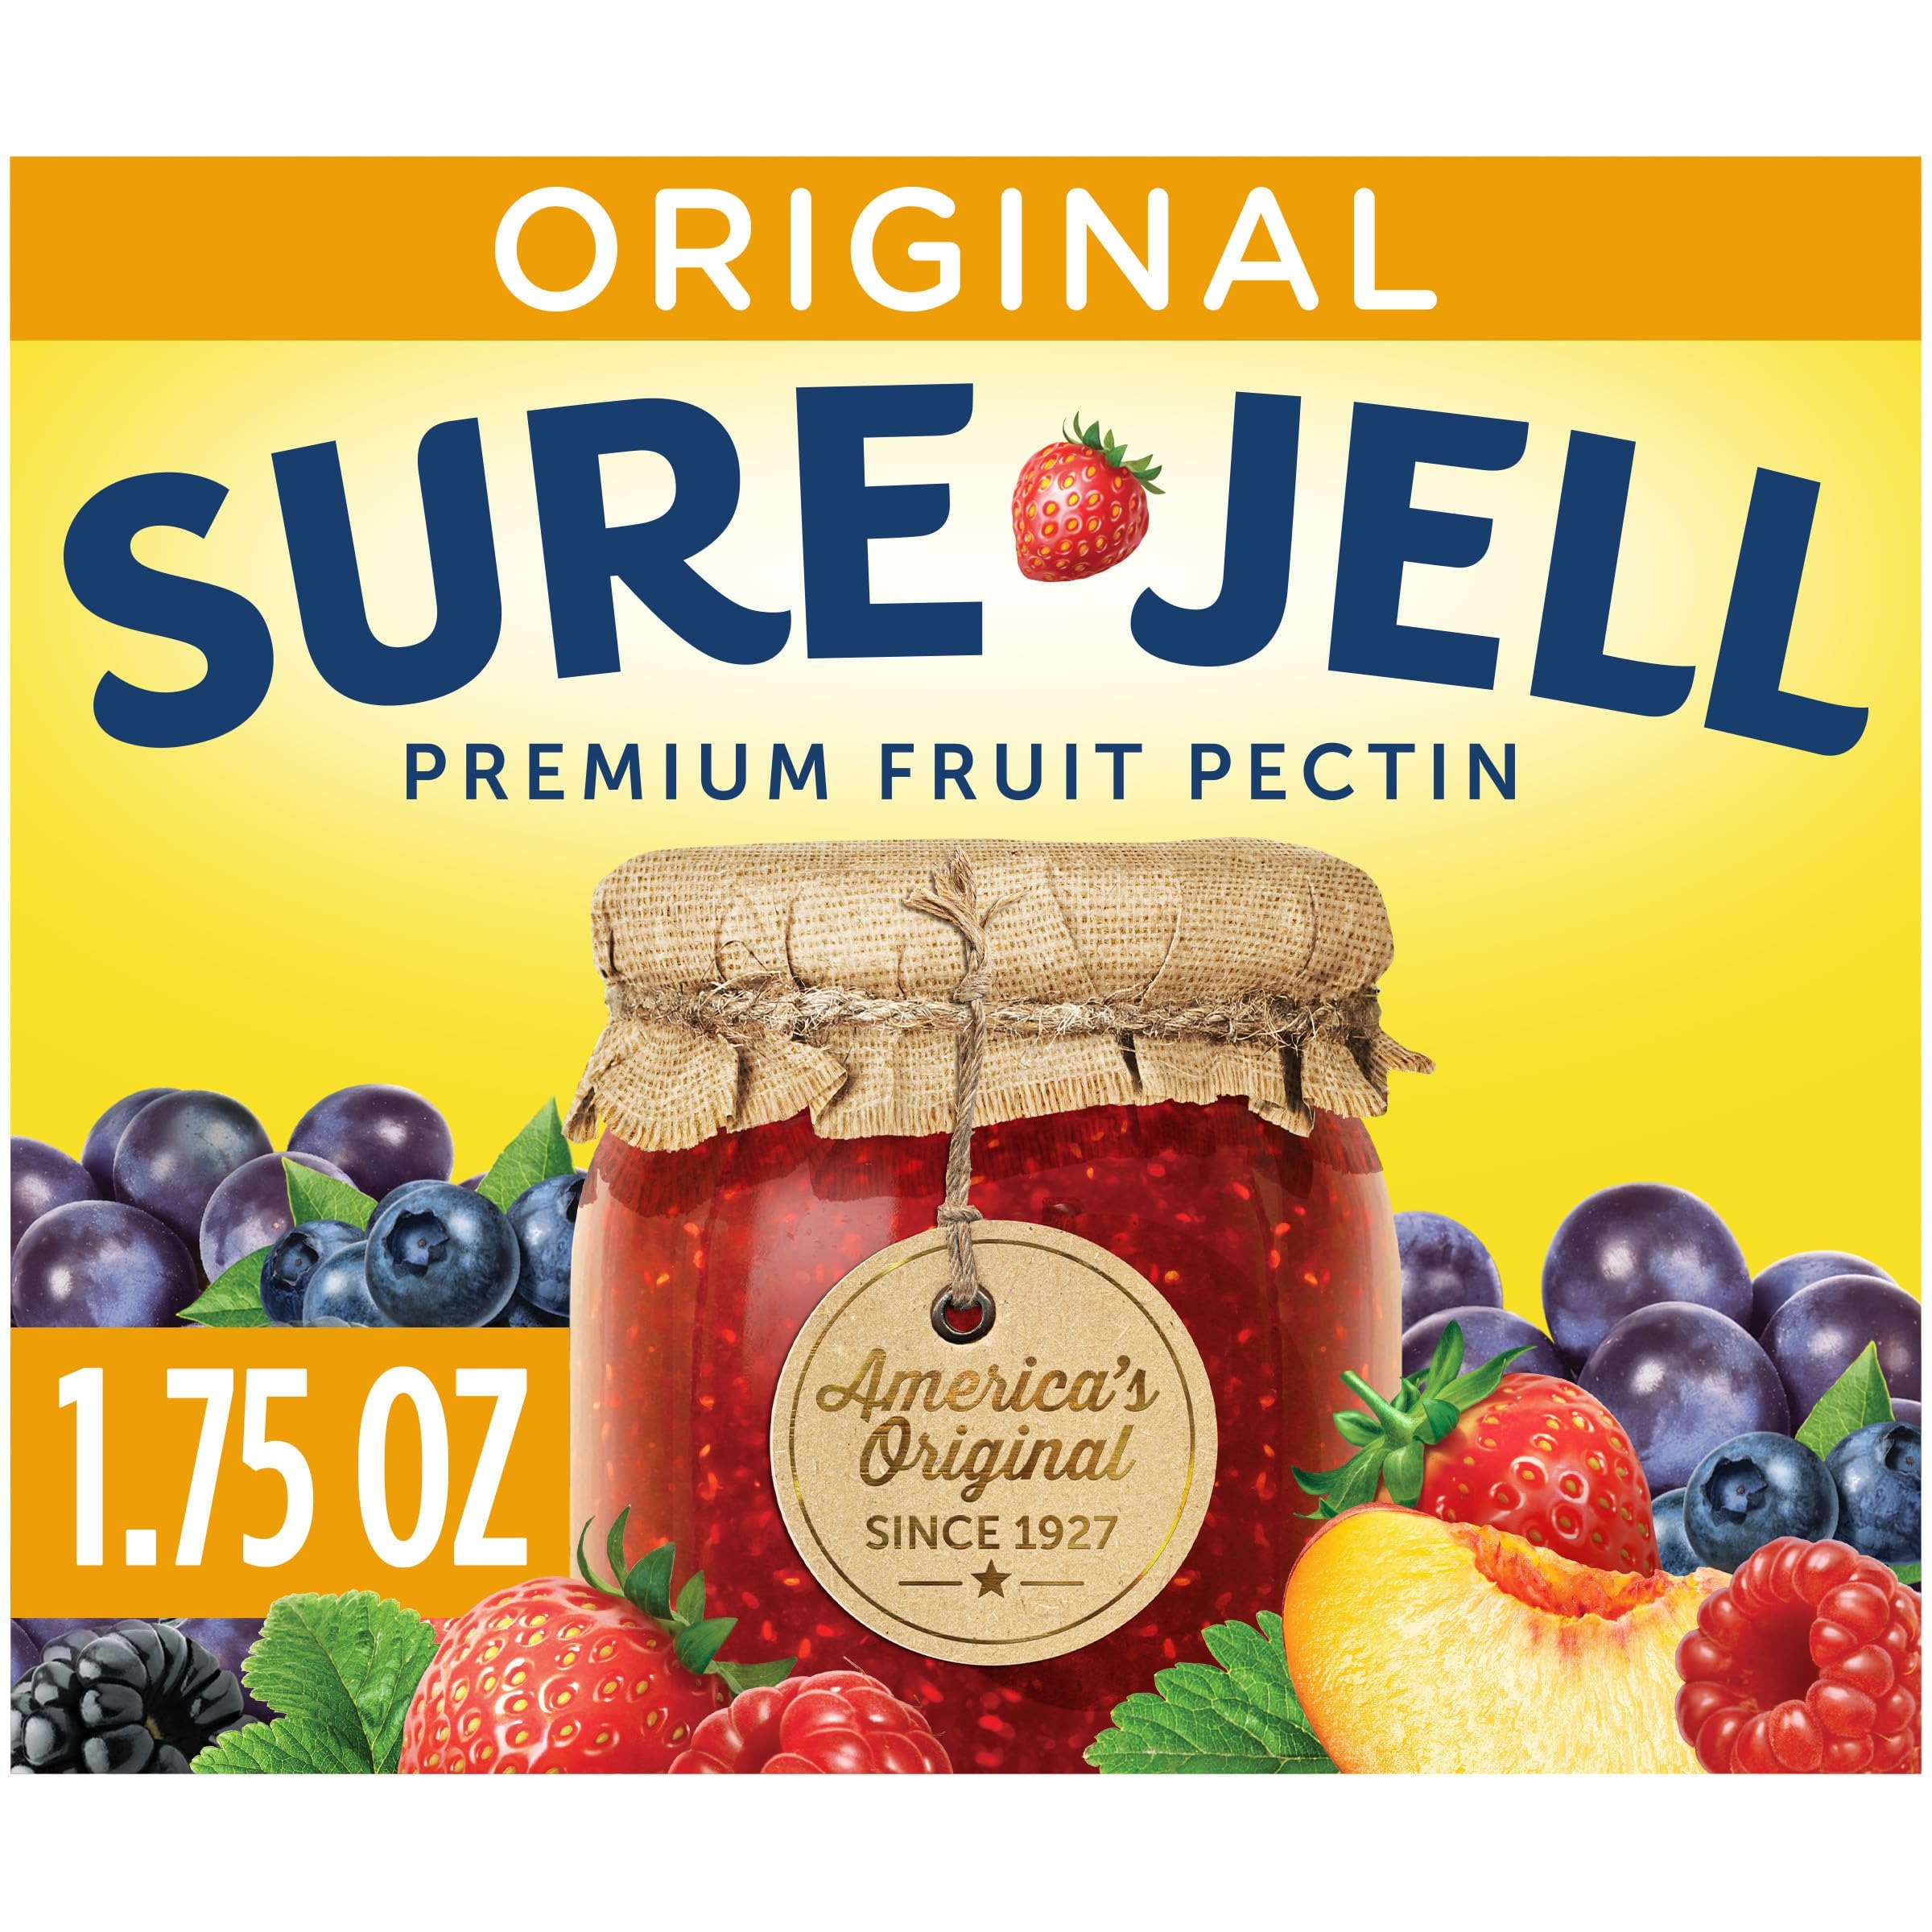
Item Name: Sure-Jell Original Premium Fruit Pectin (1.75 oz Box)
Bullet Point 1: Product Type:Thickening Agent
Bullet Point 2: Item Package Dimension:3.556 Centimetersl X7.112 Centimeters W X8.636 Centimeters H
Bullet Point 3: Item Package Weight:0.272 Kilograms
Bullet Point 4: Country Of Origin: United States
Value: 1.75
Unit: Ounce

Price: 3.68